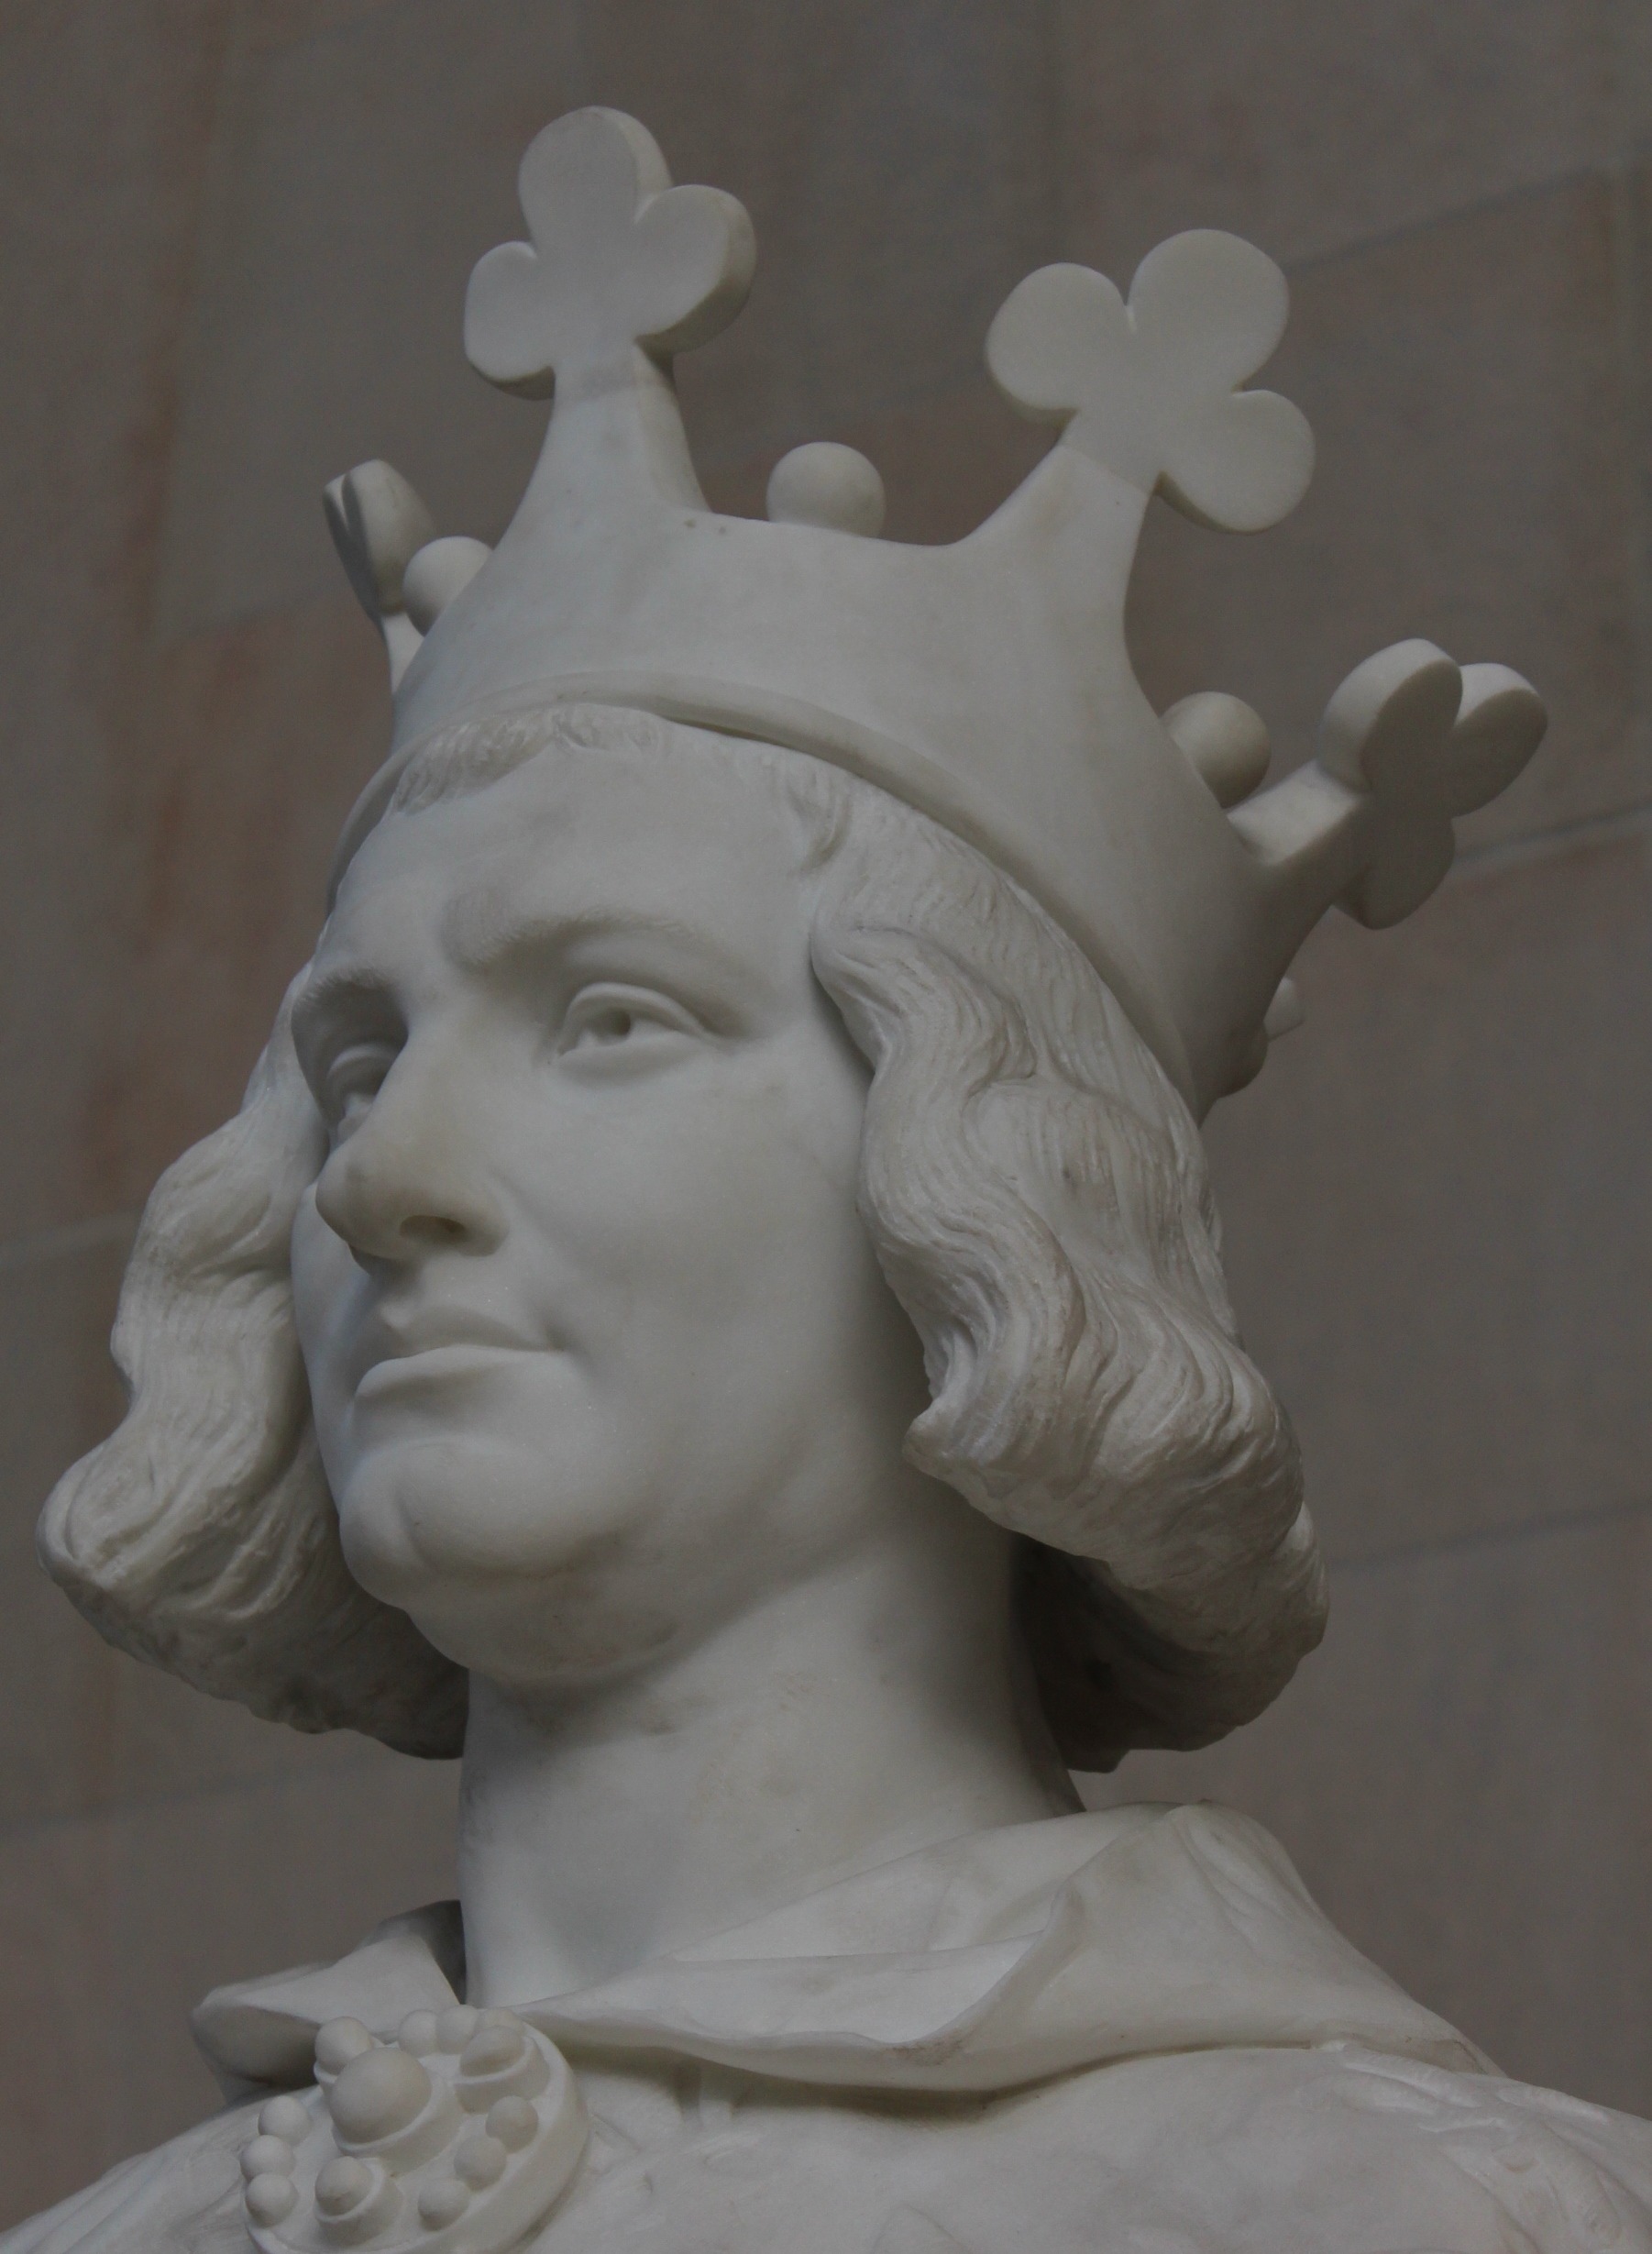
man, white, monument, statue, ceramic, material, crown, sculpture, art, king, figure, head, carving, stone carving, charles the great, ancient history, classical sculpture